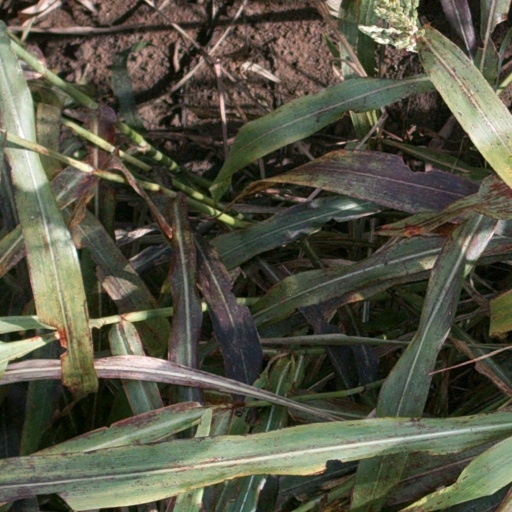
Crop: sorghum